Robert de Brus, 6th Lord of Annandale

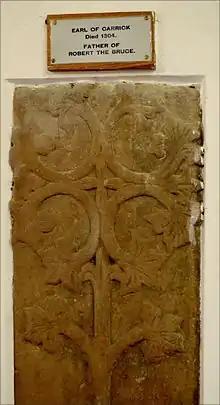
The Earl of Carrick's burial slab in Holmcultram Abbey, Abbeytown, Cumbria

Shortly after the Battle of Stirling Bridge (1297), Annandale was laid waste as retaliation for the younger Bruce's actions.